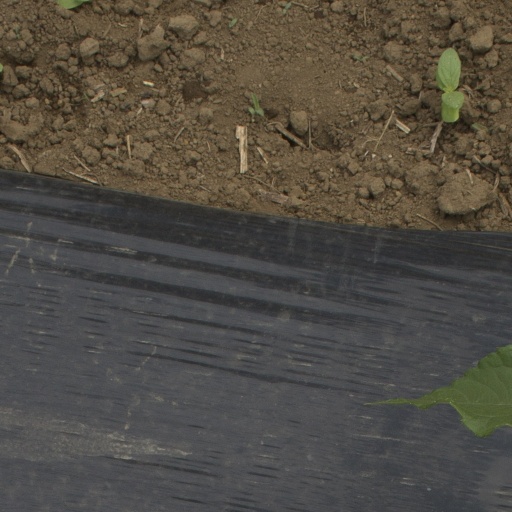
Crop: Jerusalem artichoke